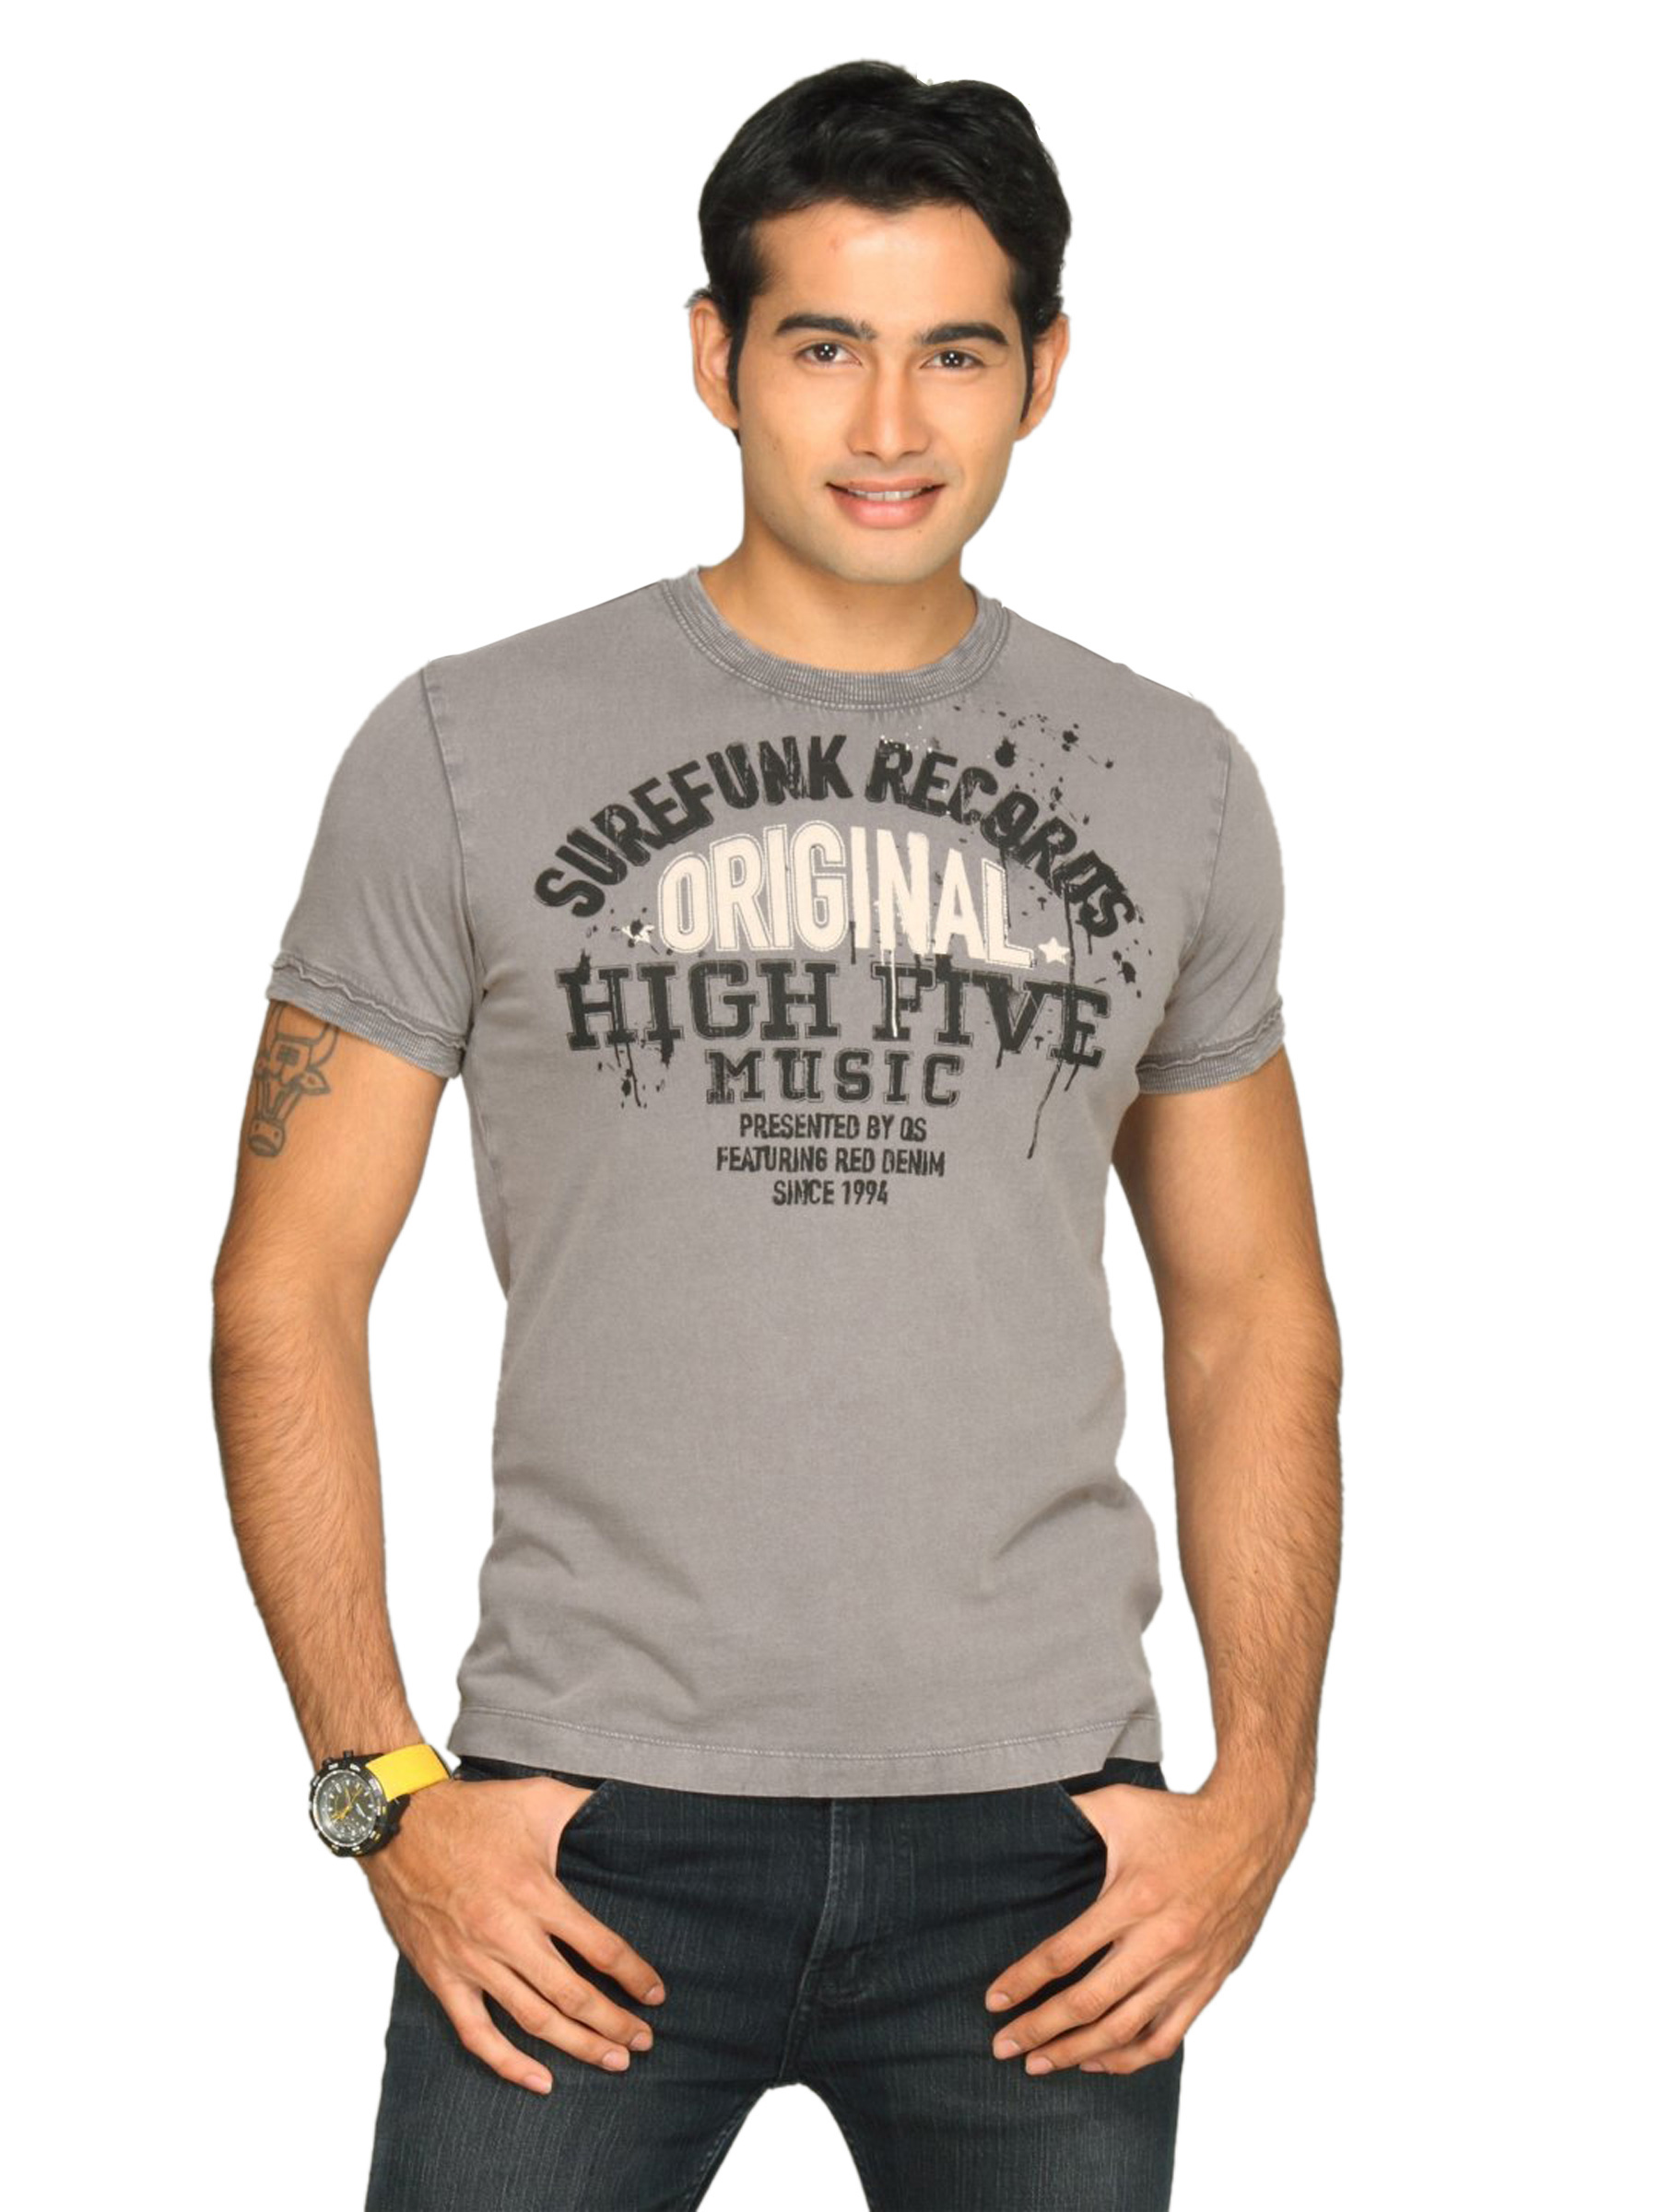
s.Oliver Men's Surefunk Records Grey T-shirt
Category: Apparel / Topwear / Tshirts
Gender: Men
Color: Grey
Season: Summer 2011
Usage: Casual